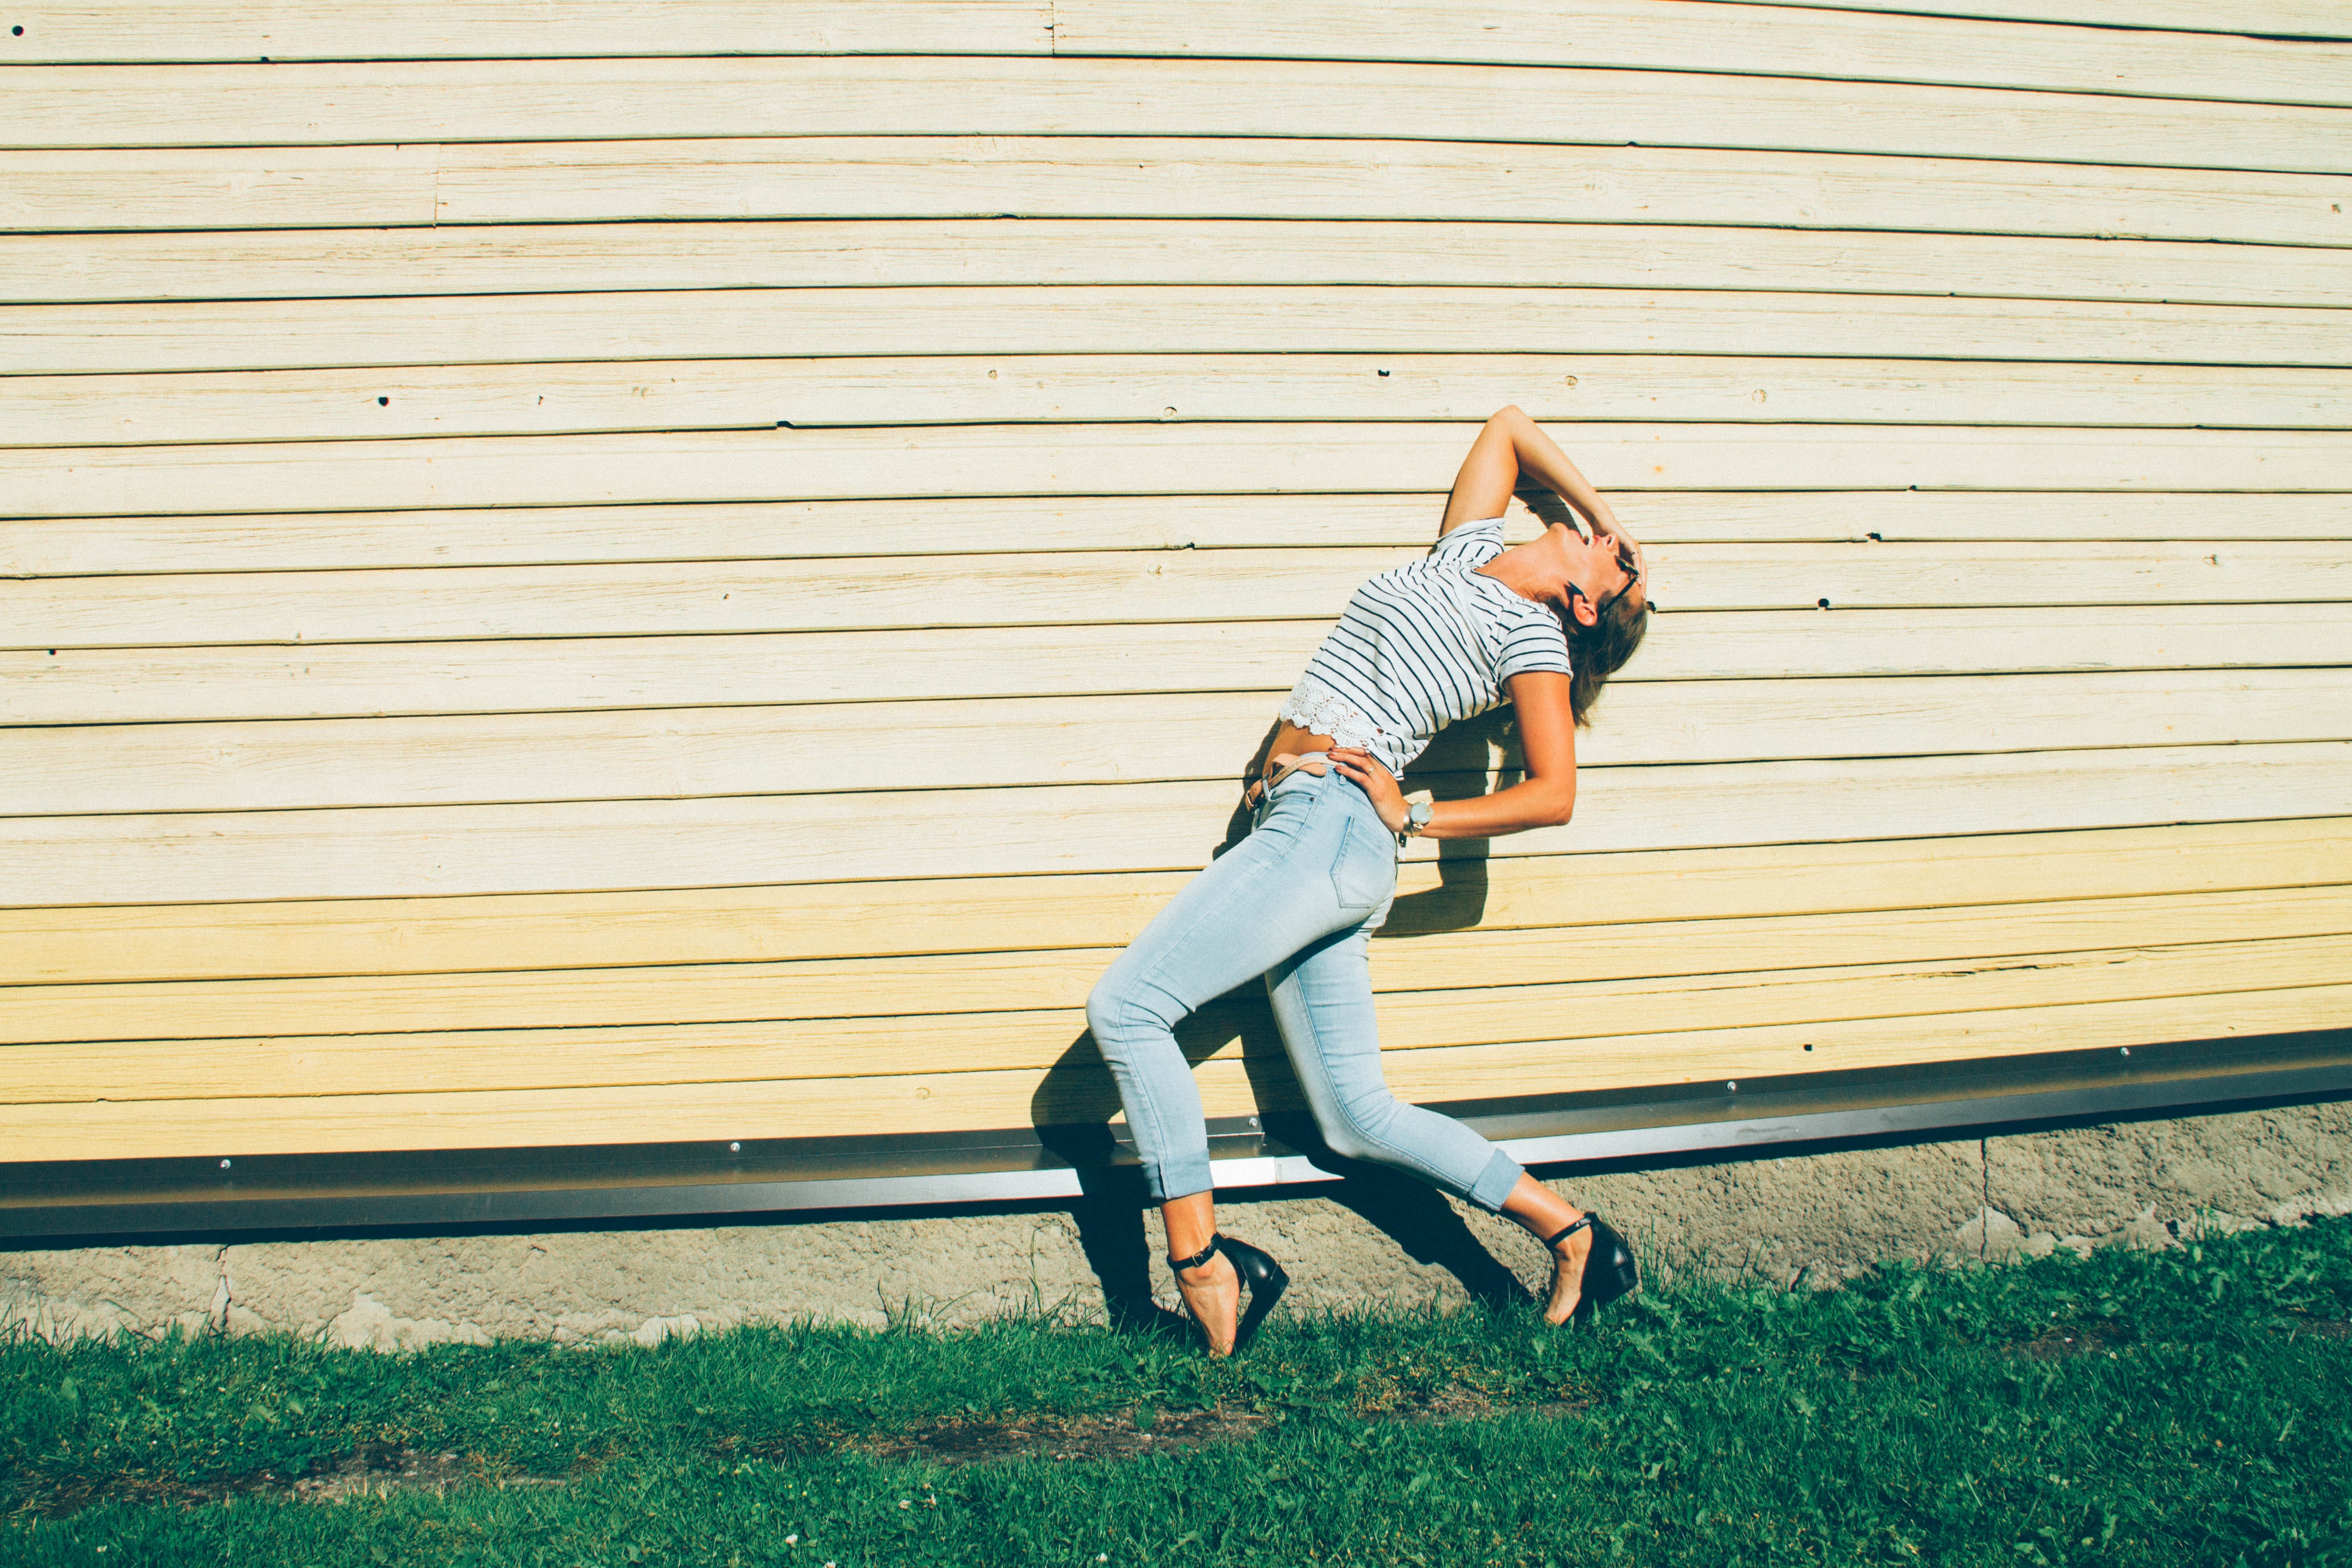
green, grass, standing, denim, jeans, wall, footwear, street fashion, leg, summer, photography, wood, shoe, happy, smile, sunlight, eyewear, plant, sitting, waist, sunglasses, vacation, fashion accessory, trousers, style